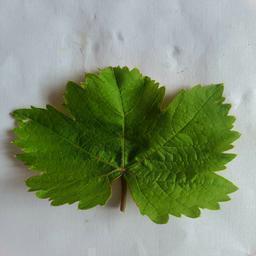
Label: Healthy Leaves